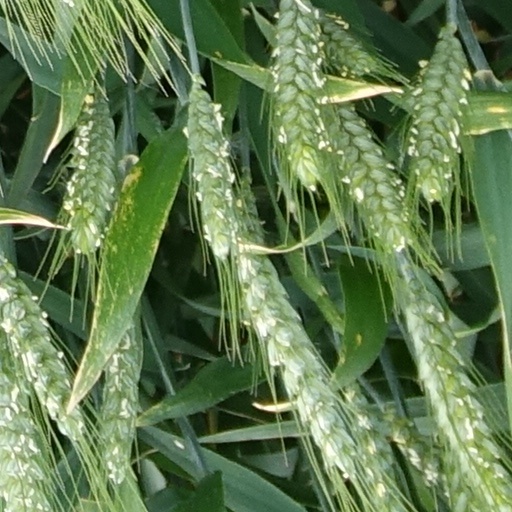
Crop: wheat